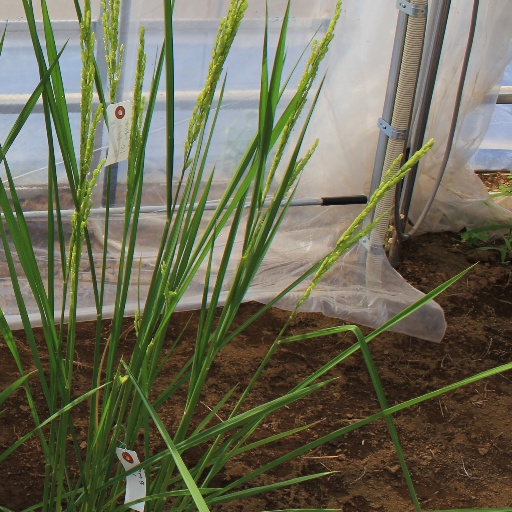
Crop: rice